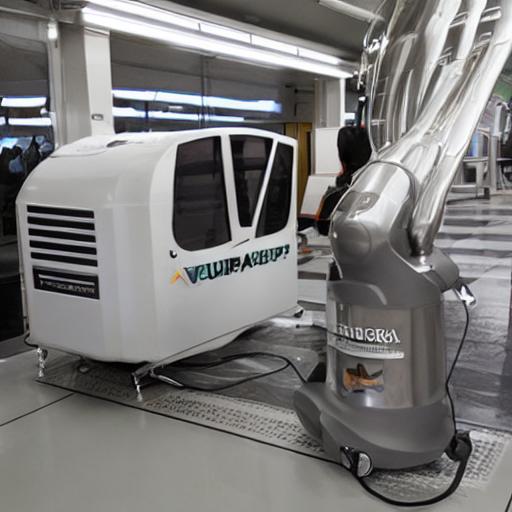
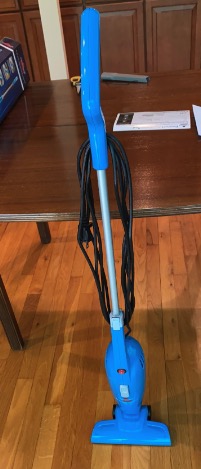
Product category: items_vacuum
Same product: no